Coronel Murta

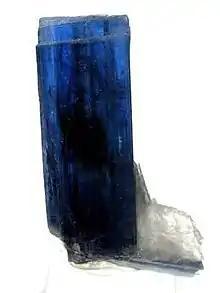
Intense blue Kyanite from Barra de Salinas mining district, Coronel Murta.

Coronel Murta is a Brazilian municipality located in the northeast of the state of Minas Gerais. Its population was estimated to be 9,215 people living in a total area of 813 km². The city belongs to the mesoregion of Jequitinhonha and to the microregion of Araçuaí. It became a municipality in 1953.